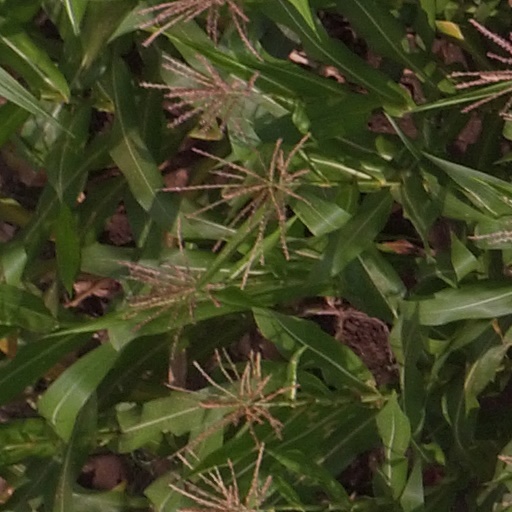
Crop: maize; corn